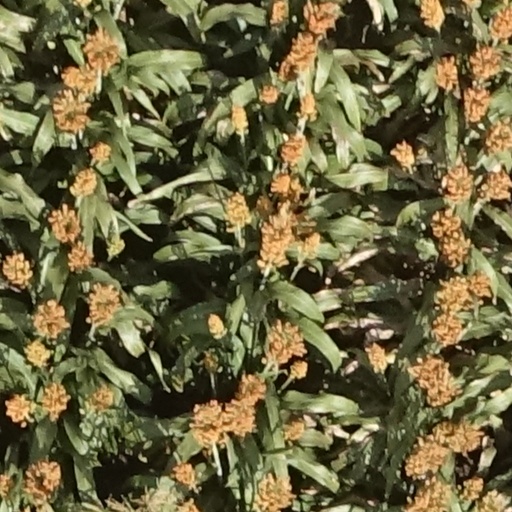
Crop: sorghum